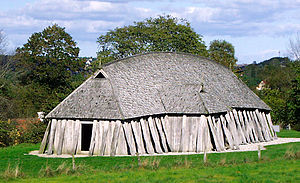
Langhus
Langhus i vikingetidens stil, her rekonstrueret på ringborgen Fyrkat.
Langhus er en hustype, der var almindelig på Nord-Europas gårde indtil vikingtiden slutning. Husene havde en rektangulært grundplan, ofte med afrundede hjørner, og med en længde mere end det dobbelte af bredden. Jordfaste stolper udgjorde den bærende konstruktion, og væggene bestod af lerklinet fletværk eller træ. Taget var tækket med siv, halm eller tørv og bark.